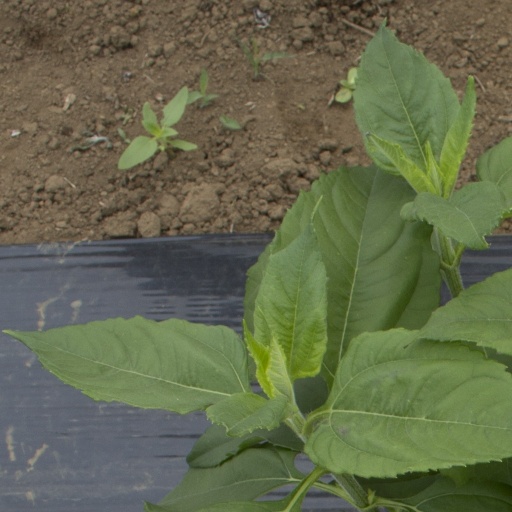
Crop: Jerusalem artichoke